Heywood, Greater Manchester

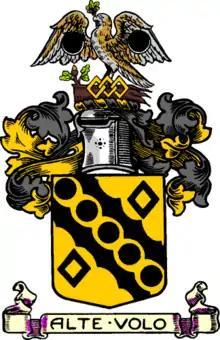
The coat of arms of the former Heywood Municipal Borough Council. This coat of arms was granted by the College of Arms on 14 May 1881.

Most of the cotton mills have now been demolished, mainly to make way for housing. One of the last mills remaining, though not in production since 1986, has recently been offered for redevelopment as flats. The "Mutual Mills", a complex of four, are Grade II listed buildings.